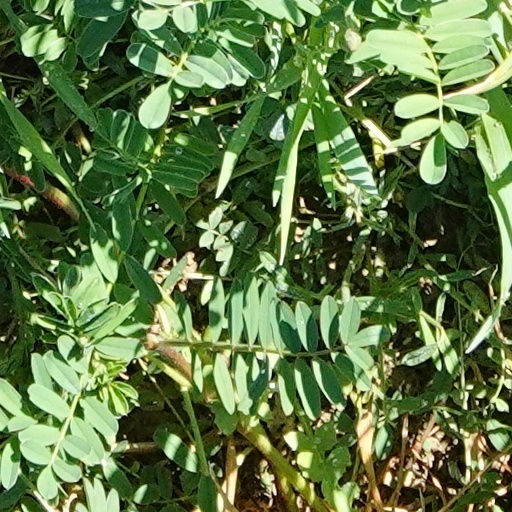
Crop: wheat